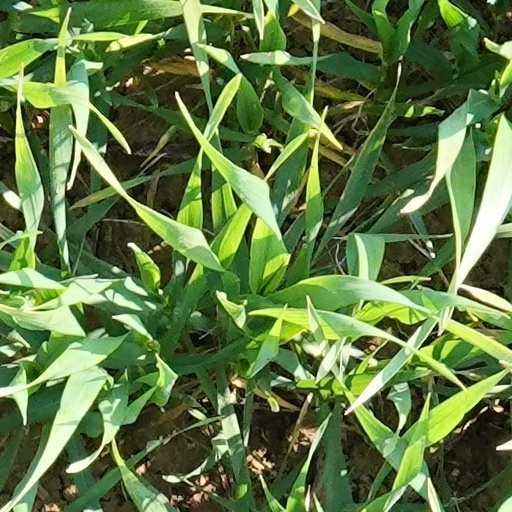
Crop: wheat